You Are Old, Father William

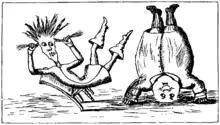
Illustration for the poem by Lewis Carroll

Like most poems in "Alice", the poem is a parody of a poem then well-known to children, Robert Southey's didactic poem "", originally published in 1799. Like the other poems parodied by Lewis Carroll in "Alice", this original poem is now mostly forgotten, and only the parody is remembered. Carroll's parody "undermines the pious didacticism of Southey's original and gives Father William an eccentric vitality that rebounds upon his idiot questioner". Martin Gardner calls it "one of the undisputed masterpieces of nonsense verse". Since then, it has been parodied further, including more than 20 versions by 1886, a version by Charles Larcom Graves, a writer for "Punch" in 1889, and "You are young, Kaiser William".